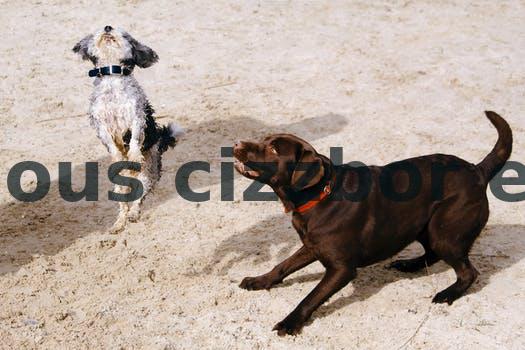
Label: Watermark